No. 1 Flying Training School RAAF

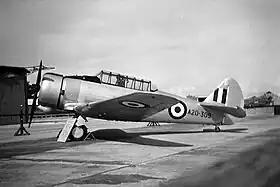
Piston-engined military monoplane parked at an airfield

On 1 March 1946, No. 5 Service Flying Training School at RAAF Station Uranquinty, New South Wales, was re-formed as No. 1 FTS, under Southern Area Command. Its complement of aircraft included one Anson, two Tiger Moths, and 55 Wirraways, though the unit was mainly responsible for the maintenance of equipment and little flying was undertaken apart from refresher courses for pilots posting to the British Commonwealth Occupation Force in Japan. By 1 September 1947, No. 1 FTS had transferred to Point Cook, initially as "Flying Training School", under Wing Commander Read. The RAAF's first post-war flying training course at the school consisted of 42 students and commenced in February 1948, finishing in August the following year. Flight grading took place after six months of general military training, at which point students were selected to be trainee pilots or navigators; the former remained at No. 1 FTS, and the latter transferred to the School of Air Navigation at RAAF Base East Sale, Victoria. Unlike some other air forces, which placed students into specialised aircraft roles after basic training, the RAAF's philosophy was to give all pilots essentially the same training from induction to graduation, so they would be able to convert more easily from one aircraft type to another as operational requirements evolved. In September 1949, Read handed over to Squadron Leader Glen Cooper, who commanded the school until August 1951.